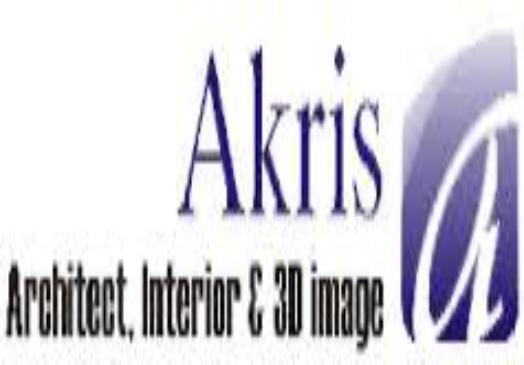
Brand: Akris
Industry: Clothes